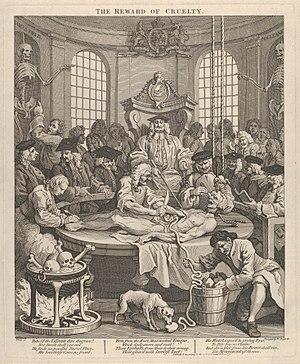
Les gravures de William Hogarth sont l'ensemble de la production de l'artiste britannique William Hogarth comme graveur ou comme inventeur, c'est-à-dire comme auteur du dessin destiné à être gravé par un autre artiste.
Les Quatre Étapes de la cruauté est une suite de quatre gravures exécutées en 1751 par l'artiste britannique William Hogarth. Les gravures décrivent le parcours de Tom Nero, un personnage fictif originaire de Londres, cruel envers les animaux, depuis son enfance jusqu'à sa fin tragique : son exécution en tant que meurtrier et sa dissection.